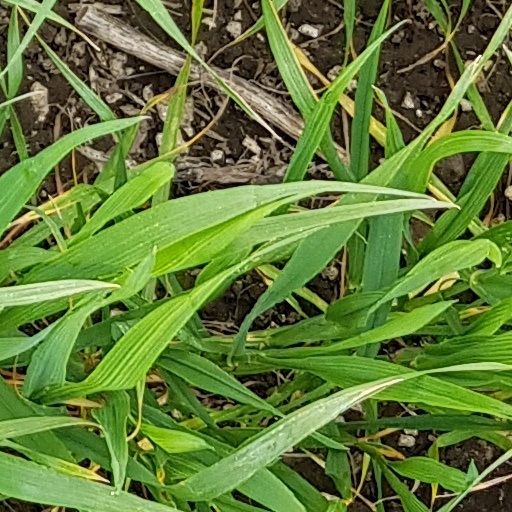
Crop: wheat